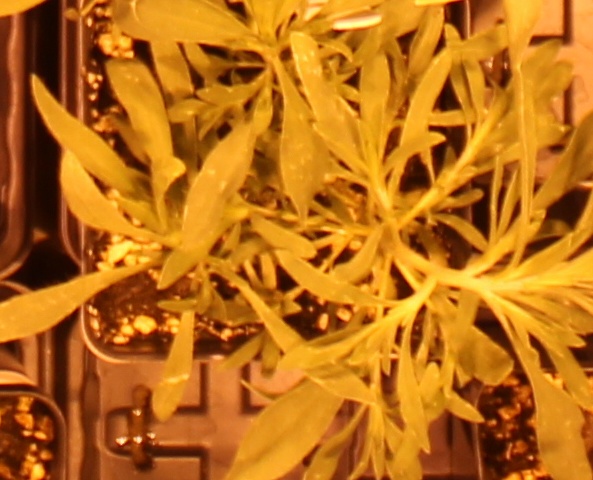
Label: Kochia